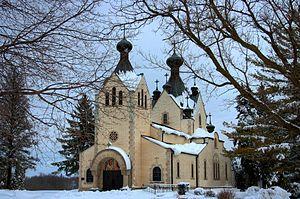
Pierre II est le dernier roi de Yougoslavie de la dynastie Karađorđević. Né le 6 septembre 1923 à Belgrade, il est mort le 3 novembre 1970 à Los Angeles. Roi titulaire de 1934 à 1945, il est exilé après l'invasion de la Yougoslavie d'avril 1941, il est ensuite empêché de revenir au pays par la prise de pouvoir des communistes, qui abolissent officiellement la monarchie en novembre 1945.
Nicolas Vélimirovitch, ou Saint Nicolas d'Ochrid, né le 4 janvier 1881 à Lelic, dans la municipalité de Valjevo, mort le 18 mars 1956 au Monastère Saint-Tikhon de South Kanan, en Pennsylvanie est un Saint Orthodoxe.
L'éparchie de Nova Gračanica et d'Amérique du centre-ouest est une éparchie, c'est-à-dire une circonscription de l'Église orthodoxe serbe. Située aux États-Unis, elle a son siège au monastère de Nova Gračanica à Third Lake dans l'Illinois et, en 2016, elle a à sa tête l'évêque Longin.